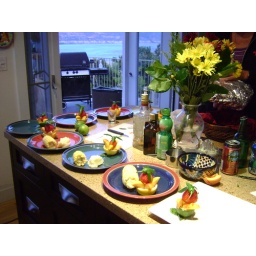
-All Laid out- Chile pepper bird balanced on a strawberry a top peach slices sitting in a hollowed out lemon